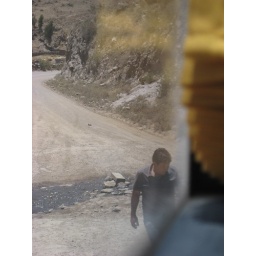
Makeshift bridge built by guides so bus didn't get stuck (2)